Buck Rogers (serial)

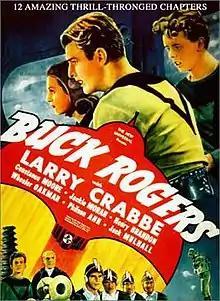

Buck Rogers is a 1939 American science fiction film serial, produced by Universal Pictures. It stars Buster Crabbe (who had previously played the title character in two "Flash Gordon" serials and would return for a third in 1940) as the eponymous hero, Constance Moore, Jackie Moran and Anthony Warde. Episodes were directed by Ford Beebe and Saul A. Goodkind. The serial was written by Norman S. Hall, Ray Trampe and Dick Calkins based on the Buck Rogers character created by Philip Francis Nowlan, who had appeared in magazines and comic strips since 1928.